Flybmi

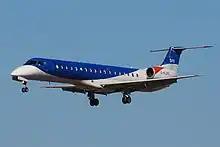
bmi Regional Embraer ERJ-145

British Midland Regional Limited held a Civil Aviation Authority Type A Operating Licence, permitting it to carry passengers, cargo and mail on aircraft with 20 or more seats.